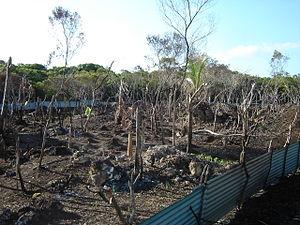
un champ à Lifou, Nouvelle-Calédonie, octobre 2007
L’agriculture sur brûlis est un système agraire dans lequel les champs sont défrichés par le feu qui permet un transfert de fertilité puis sont cultivés pendant une période brève pour être ensuite mis en friche, le plus souvent forestière, à longue révolution. C'est le cas le plus fréquent d'agriculture itinérante. Existant depuis la Préhistoire, cette agriculture extensive itinérante peut conduire à une dégradation durable des sols.